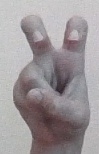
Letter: toot